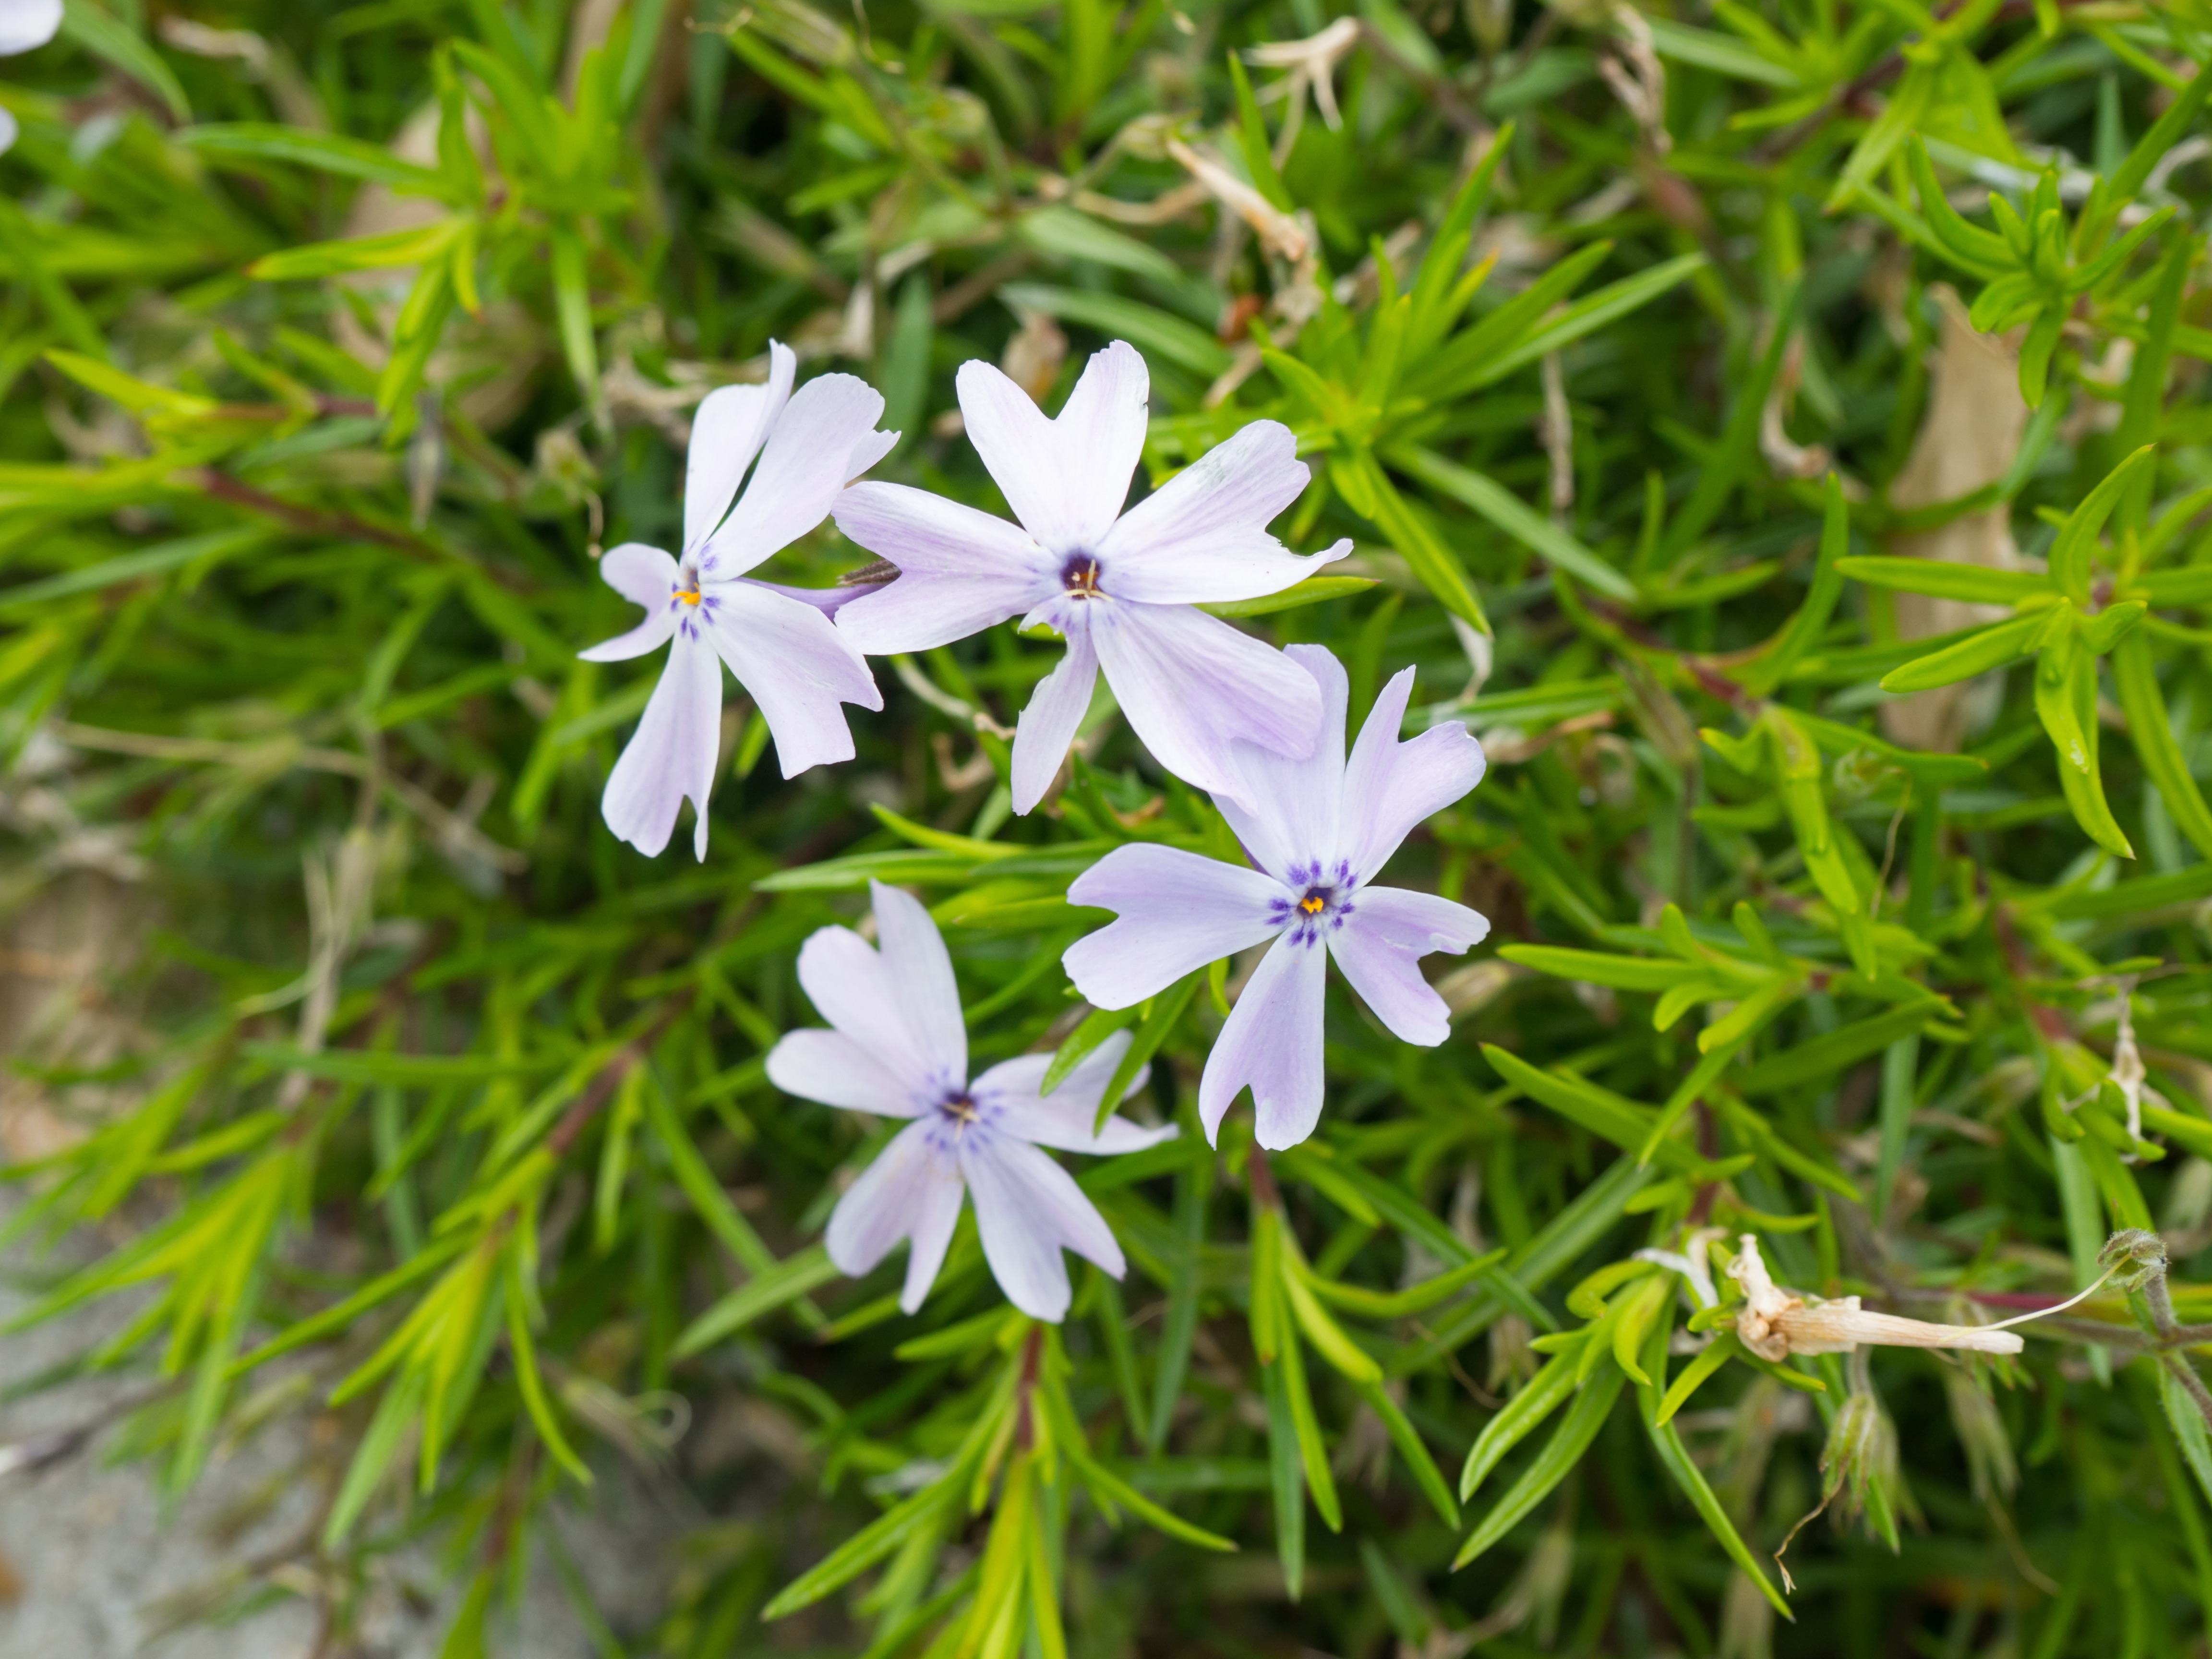
nature, grass, blossom, plant, meadow, flower, herb, botany, flora, wildflower, macro photography, flowering plant, bellflower family, land plant, pink family